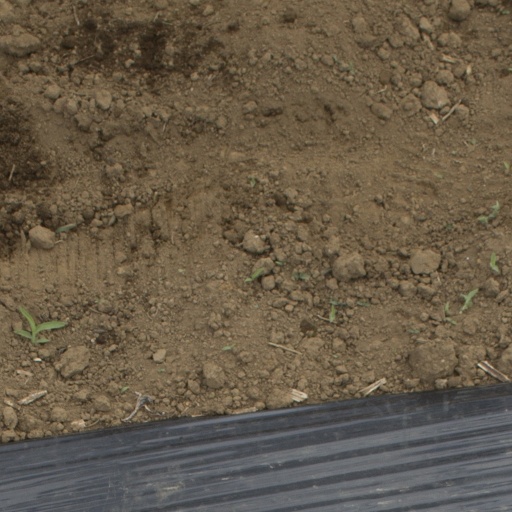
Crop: Jerusalem artichoke